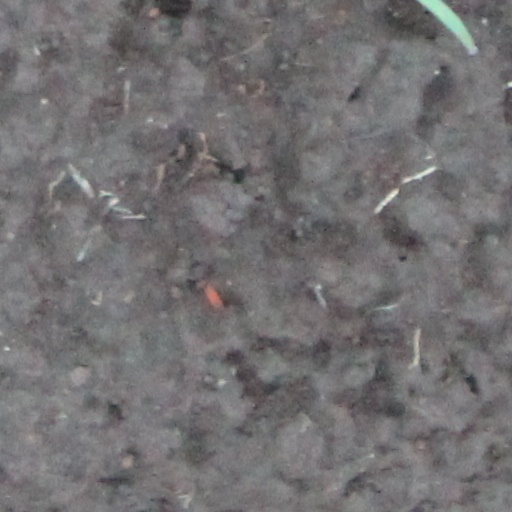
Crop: wheat